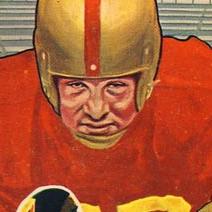
Age: 29